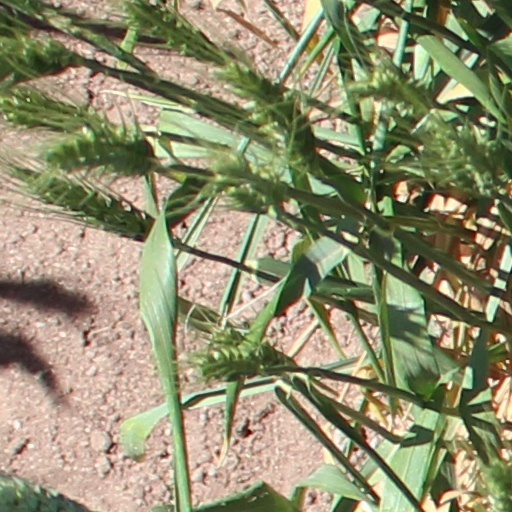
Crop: wheat